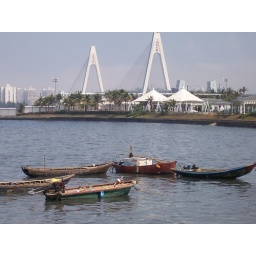
small fishing boats with 20th century bridge in the background.